The Way of the Househusband

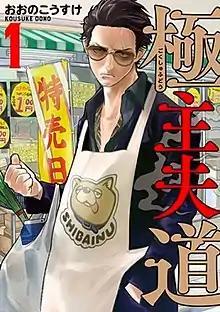
First "tankōbon" volume cover, featuring Tatsu

is a Japanese manga series written and illustrated by Kousuke Oono. Published in the online manga magazine "Bunch" since 2018, "The Way of the Househusband" follows an ex-yakuza member who retires from crime to become a househusband. The series was adapted into a live-action television drama by Nippon TV in 2020.